USS Missouri (BB-63)

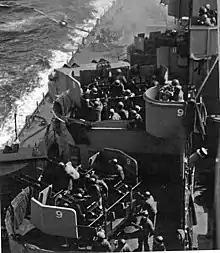
A kamikaze (top left) moments before striking "Missouri"s side

While operating with the carriers on 11 April, "Missouri" came under attack from a kamikaze that struck the side of the vessel below the main deck. The impact shattered the aircraft, throwing gasoline on the deck that rapidly ignited, but it was quickly suppressed by her crew. The attack caused superficial damage and the battleship remained on station. Two crewmen were wounded on 17 April when another kamikaze clipped the stern crane and crashed in the ship's wake. "Missouri" left Task Force 58 on 5 May to return to Ulithi; in the course of her operations off Okinawa, she claimed five aircraft shot down and another probable kill, along with partial credit for another six aircraft destroyed. While en route, "Missouri" refueled from a fleet oiler that also brought the ship's new commander, Captain Stuart S. Murray, who relieved Captain Callaghan on 14 May.